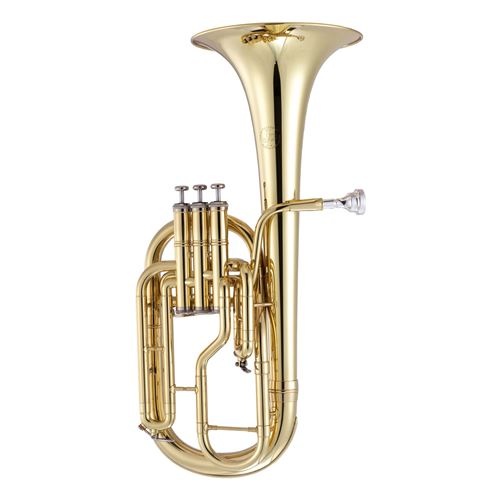
John Packer JP072 Alto Horn
The JP072 is an ideal student Tenor Horn for beginner players of all ages. Popular within the UK education sector, the JP072 is a common choice for training bands due to good performance levels for an attractive price point. This model comes recommended by Glynn Williams, Principal Euphonium of Cory Band. Specification Model: JP072, JP072S Key: Eb Bell Size: Yellow Brass - 203.2mm (8") Valves: Piston 3 Bore: Medium 11.65mm (0.459") Water Key: Lever 3 Body: Yellow Brass Finish: Lacquer Lyre Box: No Mouthpiece: JP 3 Instrument Weight: 1.6Kg (3lb 8z) Weight with case: 4.54Kg (10lb) Box Dimensions: 63x29x41cm (25x11x16in) Boxed weight: 5.8Kg (12lb 13oz)
Brand: SalinasMusic
Category: Arts & Entertainment > Hobbies & Creative Arts > Musical Instruments > Brass Instruments > Alto & Baritone Horns > Alto Horns